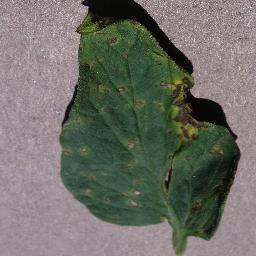
Label: Tomato___Septoria_leaf_spot